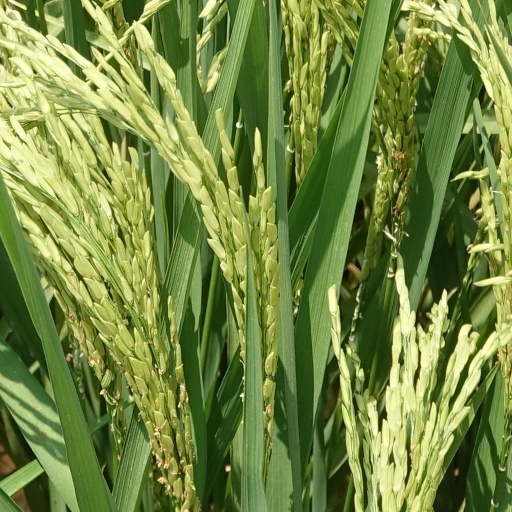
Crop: rice